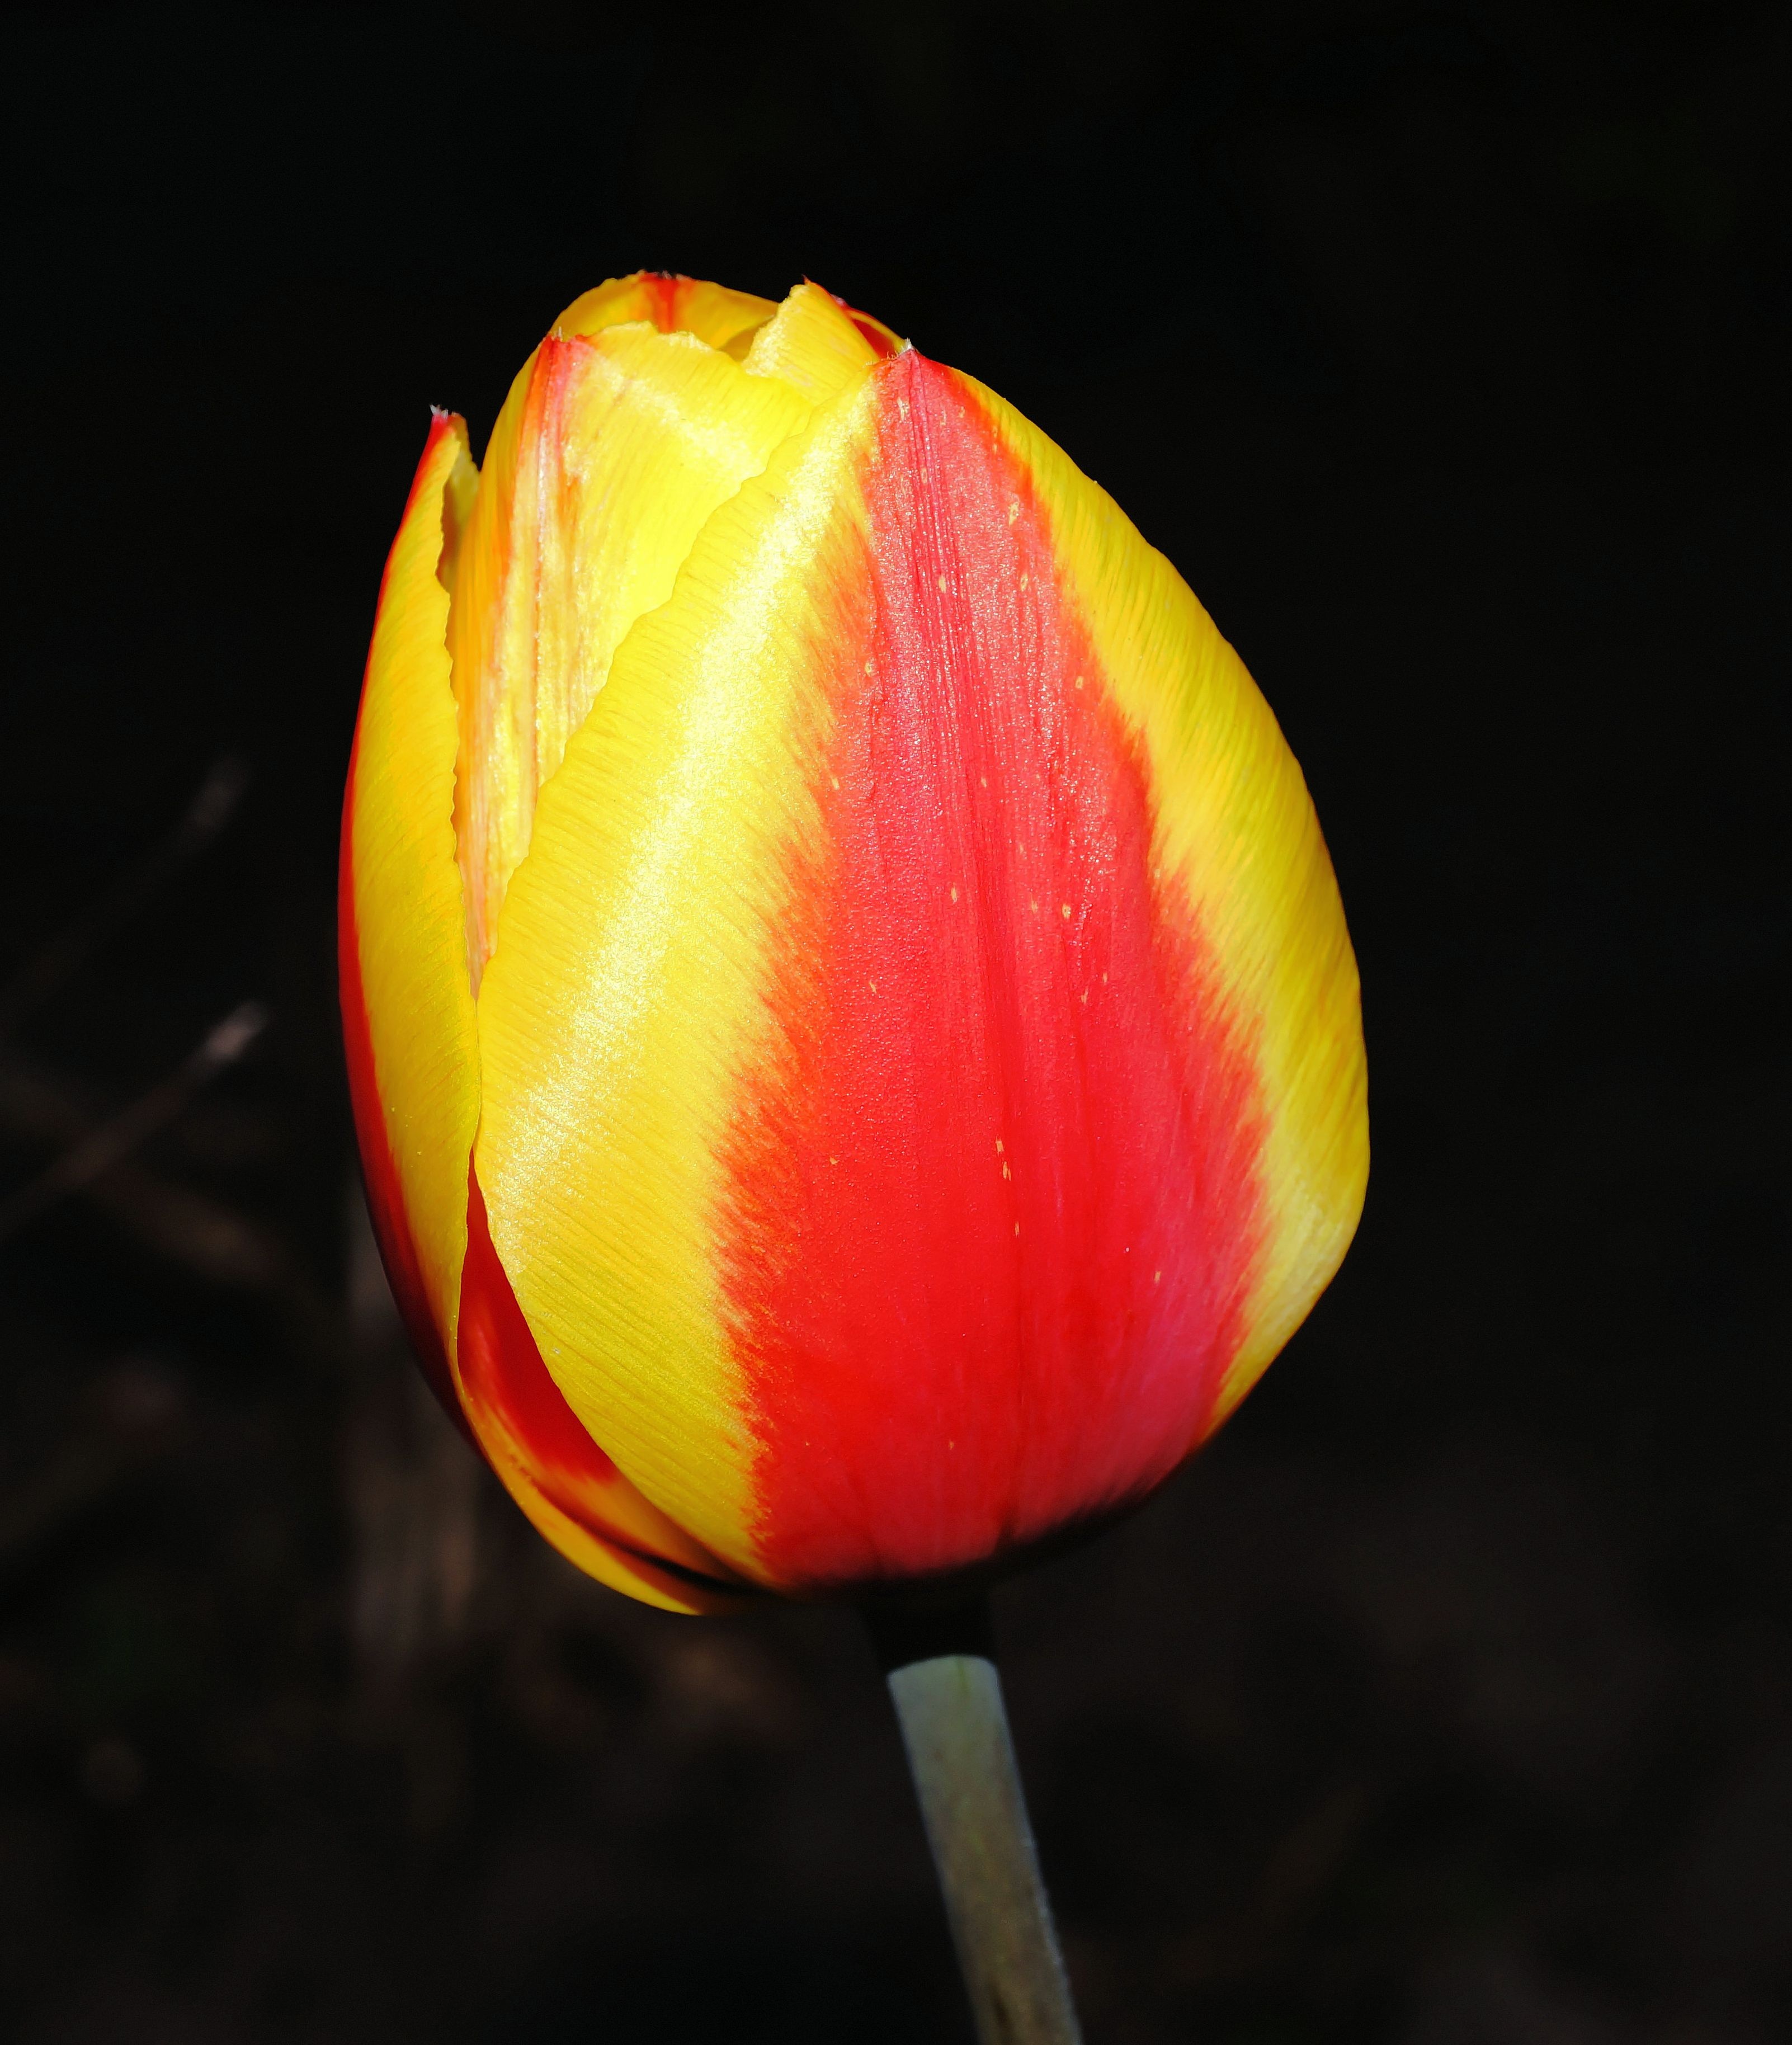
blossom, plant, photography, flower, petal, bloom, tulip, spring, red, color, colorful, yellow, flora, close up, beautiful, bud, macro photography, flowering plant, lily family, plant stem, land plant